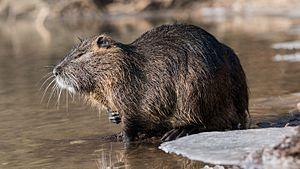
Le Ragondin ou rat gondin, est un mammifère semi-aquatique, appartenant à la famille des Echimyidae, ou "rats épineux" à répartition cosmopolite. Ce gros rongeur, originaire d'Amérique du Sud, s'est naturalisé en Asie, en Afrique orientale, en Amérique du Nord, en Europe au XIXᵉ siècle pour l'exploitation de sa fourrure bon marché. Tous les individus présents dans ces régions proviennent à l'origine d'évasions ou de lâchers volontaires.
Le parc naturel régional de la Brenne est un parc naturel régional français, qui est situé dans le département de l'Indre, en région Centre-Val de Loire.